Majid Khan (detainee)

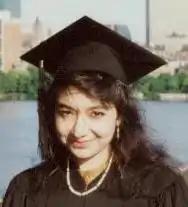
Aafia Siddiqui, 2011

Khan's family settled in Catonsville, Maryland, near Baltimore, where he attended Owings Mills High School and was "exposed to radical Islam". He was granted asylum in the U.S. in 1998, and graduated the following year.